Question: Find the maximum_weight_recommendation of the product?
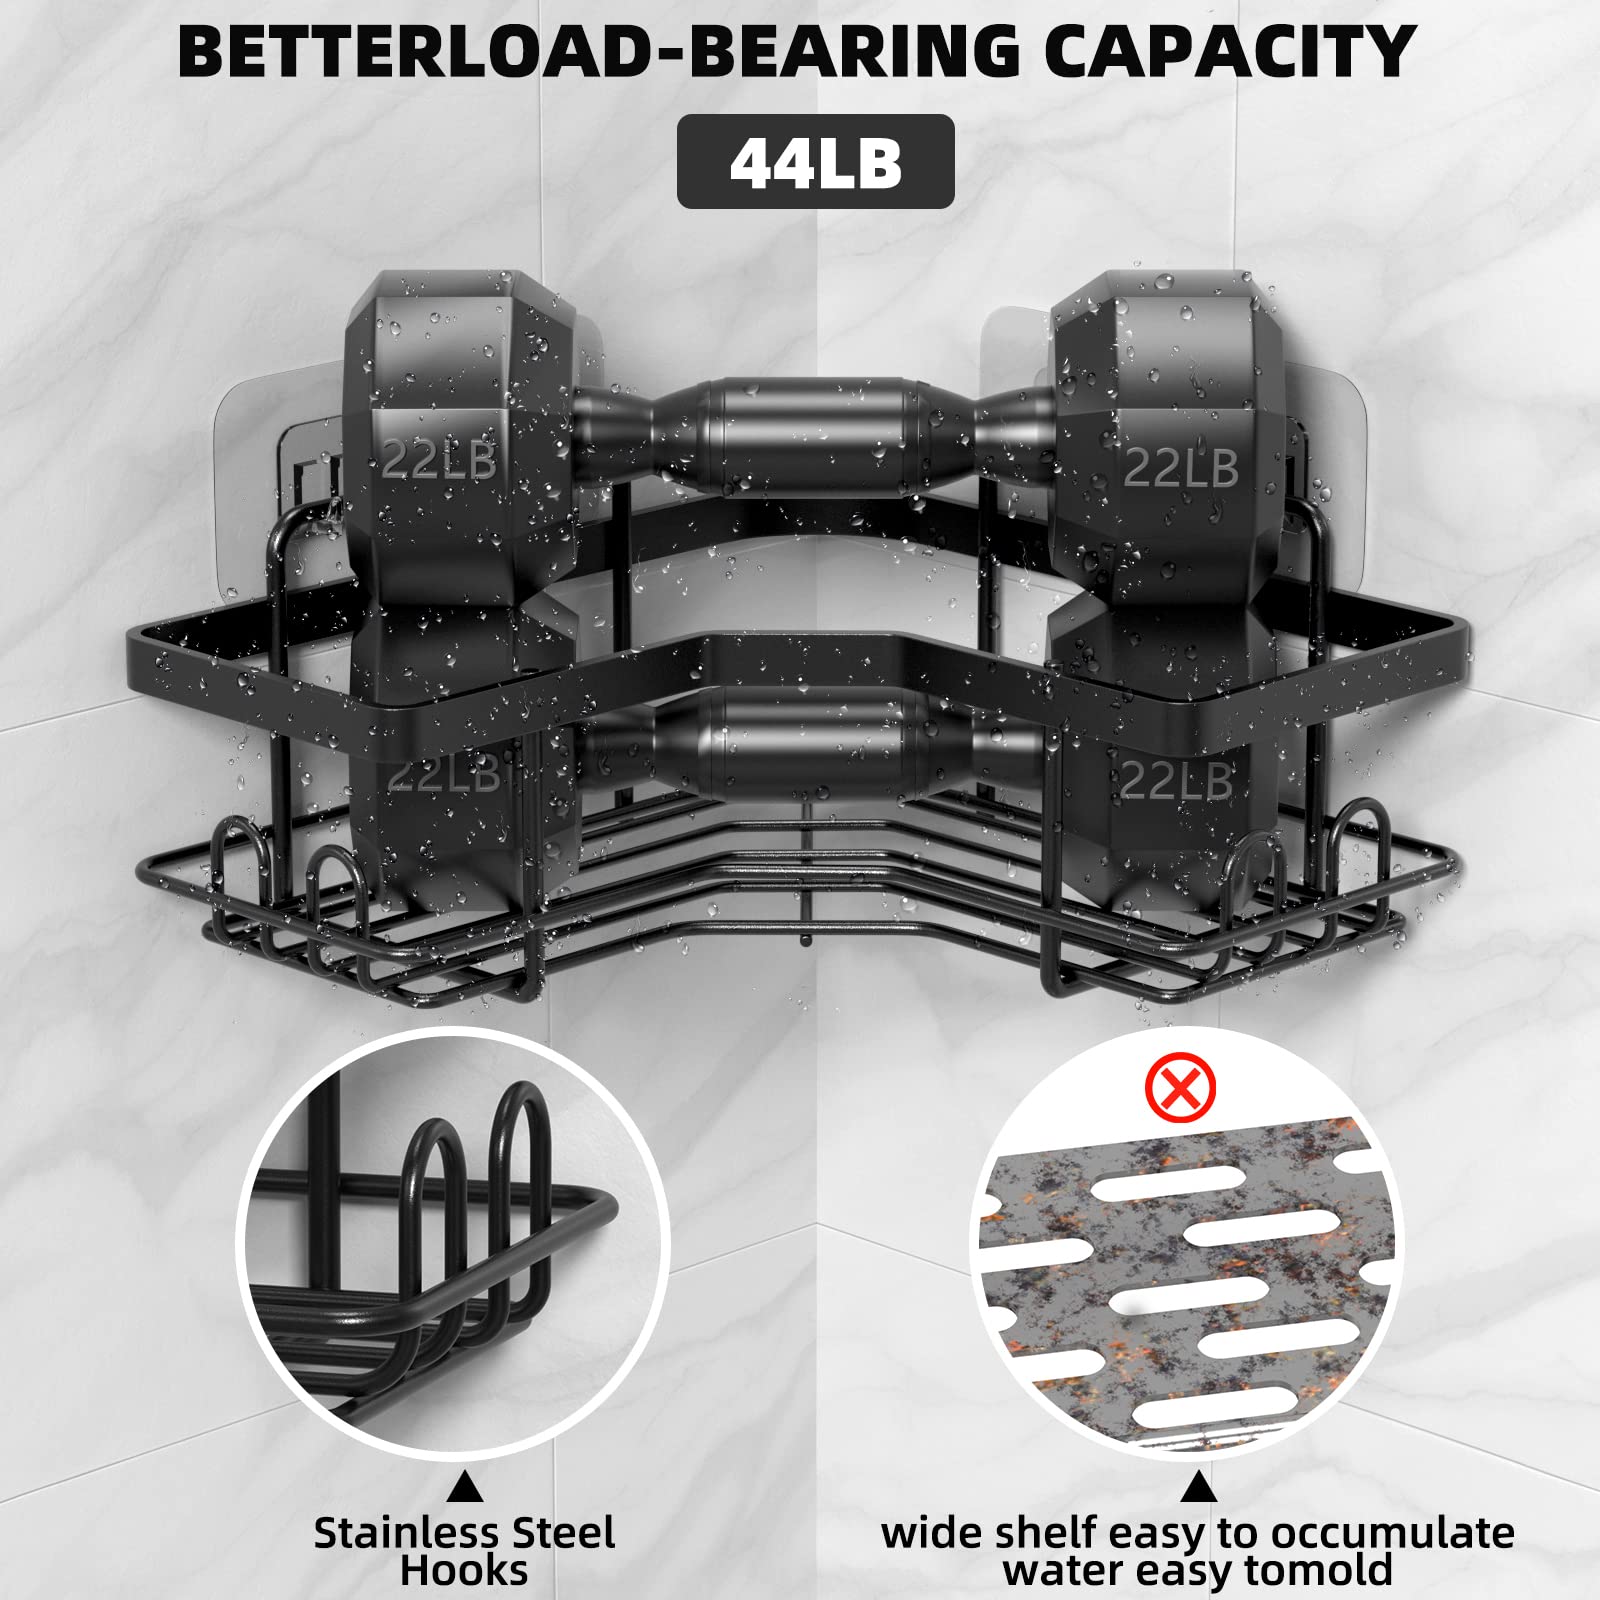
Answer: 22.0 pound